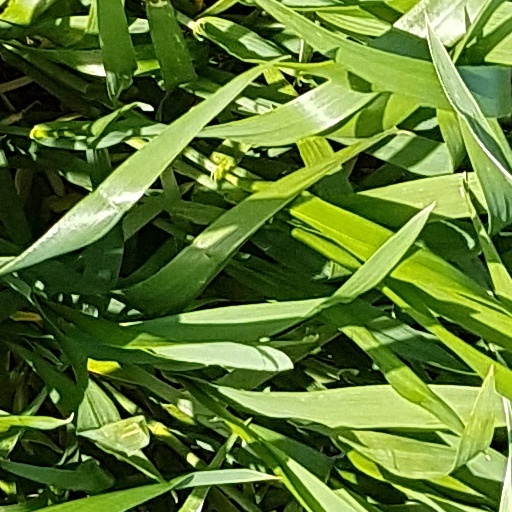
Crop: wheat